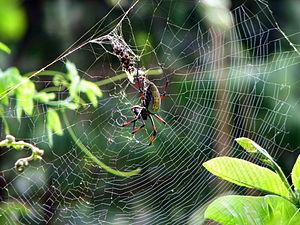
Néphile dorée sur le bord du lac Tritriva, Madagascar